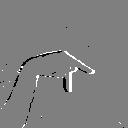
ASL letter: p